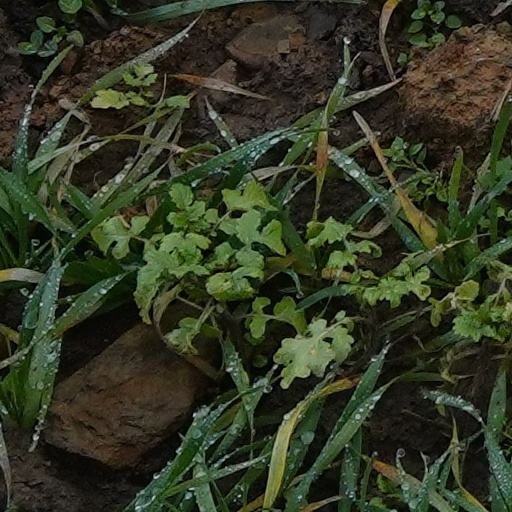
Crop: wheat